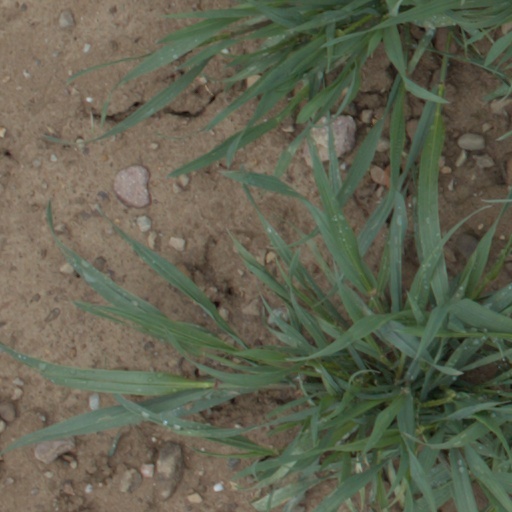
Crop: wheat